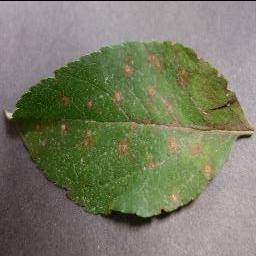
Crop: apple
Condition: cedar_rust